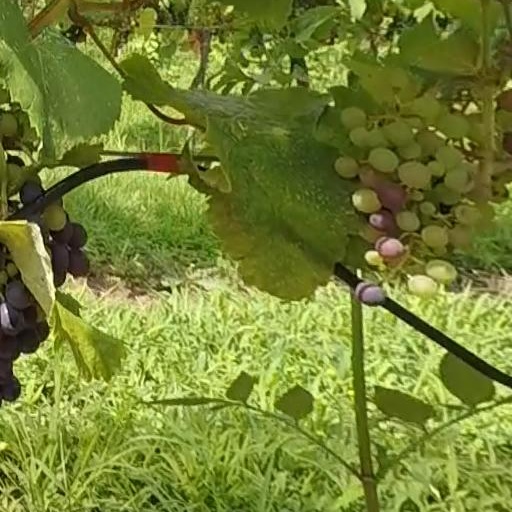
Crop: grape